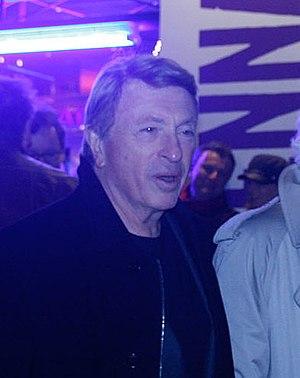
Lawrence George Cohen, dit Larry Cohen, est un réalisateur, producteur et scénariste américain né le 15 juillet 1936 à Manhattan et mort le 23 mars 2019 à Beverly Hills.